Orlando International Airport People Movers

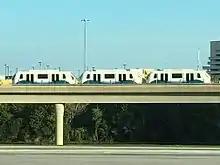
Mitsubishi Crystal Mover on the Intermodal Terminal line

The Terminal Link connects the landside of Terminals A and B with Terminal C and the airport's Intermodal Terminal. Terminal Link uses Mitsubishi Crystal Movers, although they heavily differ in appearance than those used for Airsides 1 and 3. Unlike the Gate Links, the Terminal Link runs in a pinched-loop configuration.